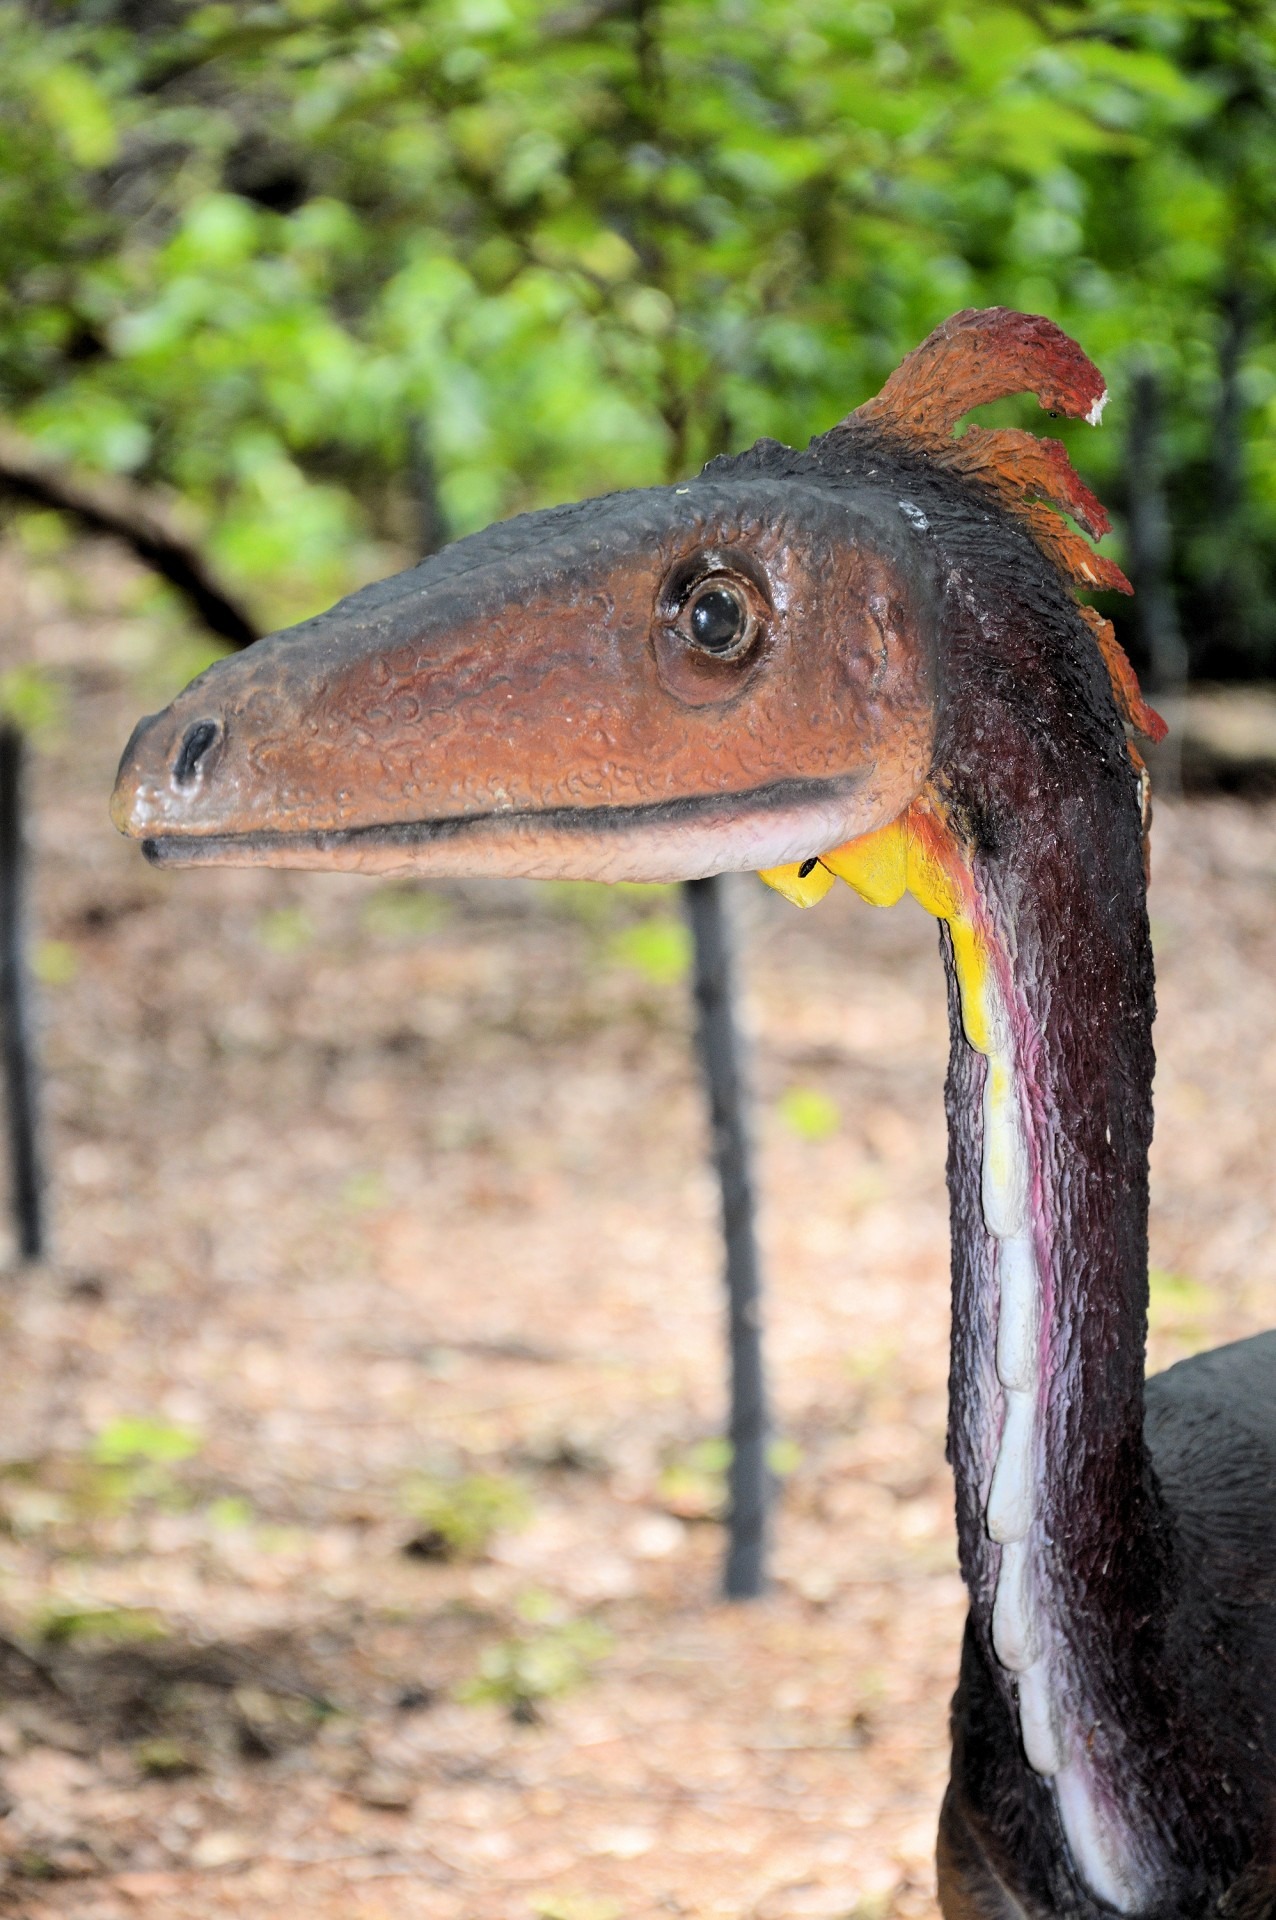
nature, wilderness, bird, animal, wildlife, wild, environment, beak, predator, reptile, fauna, close up, outdoors, zoology, vertebrate, monster, history, dinosaur, species, extinct, prehistoric